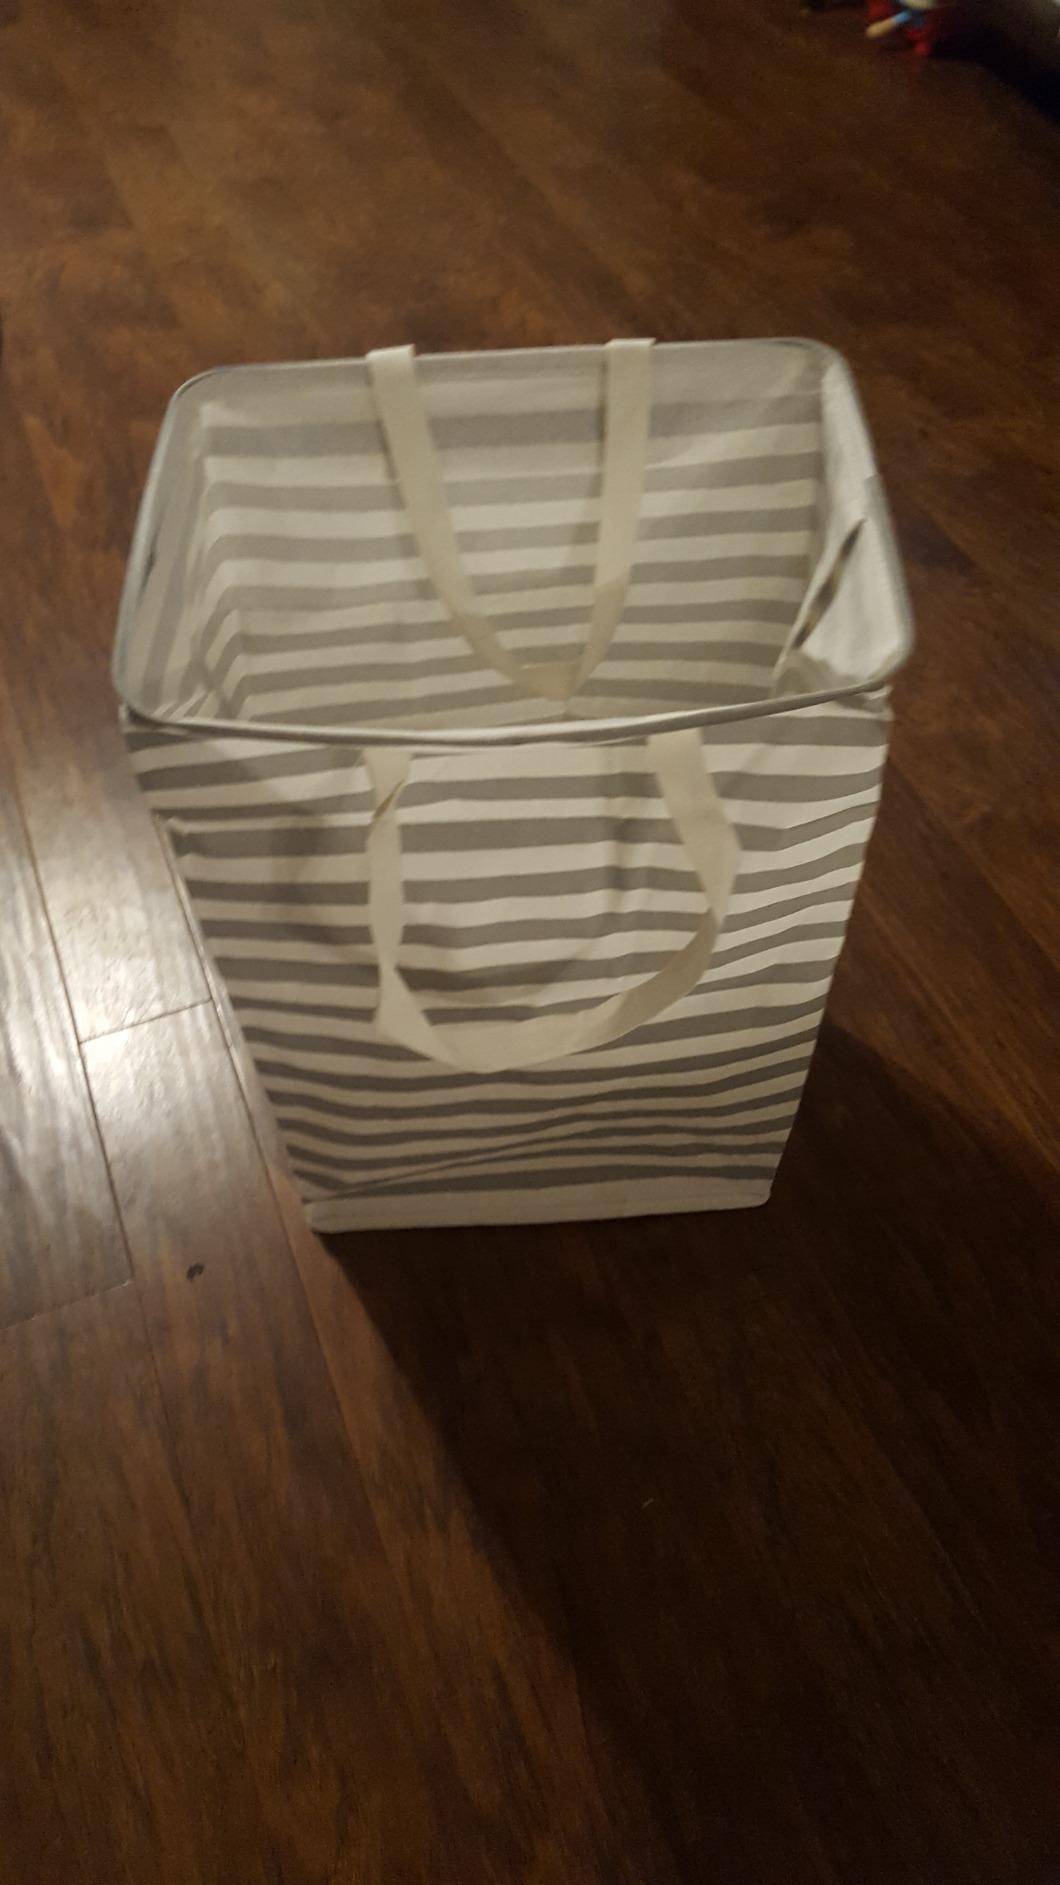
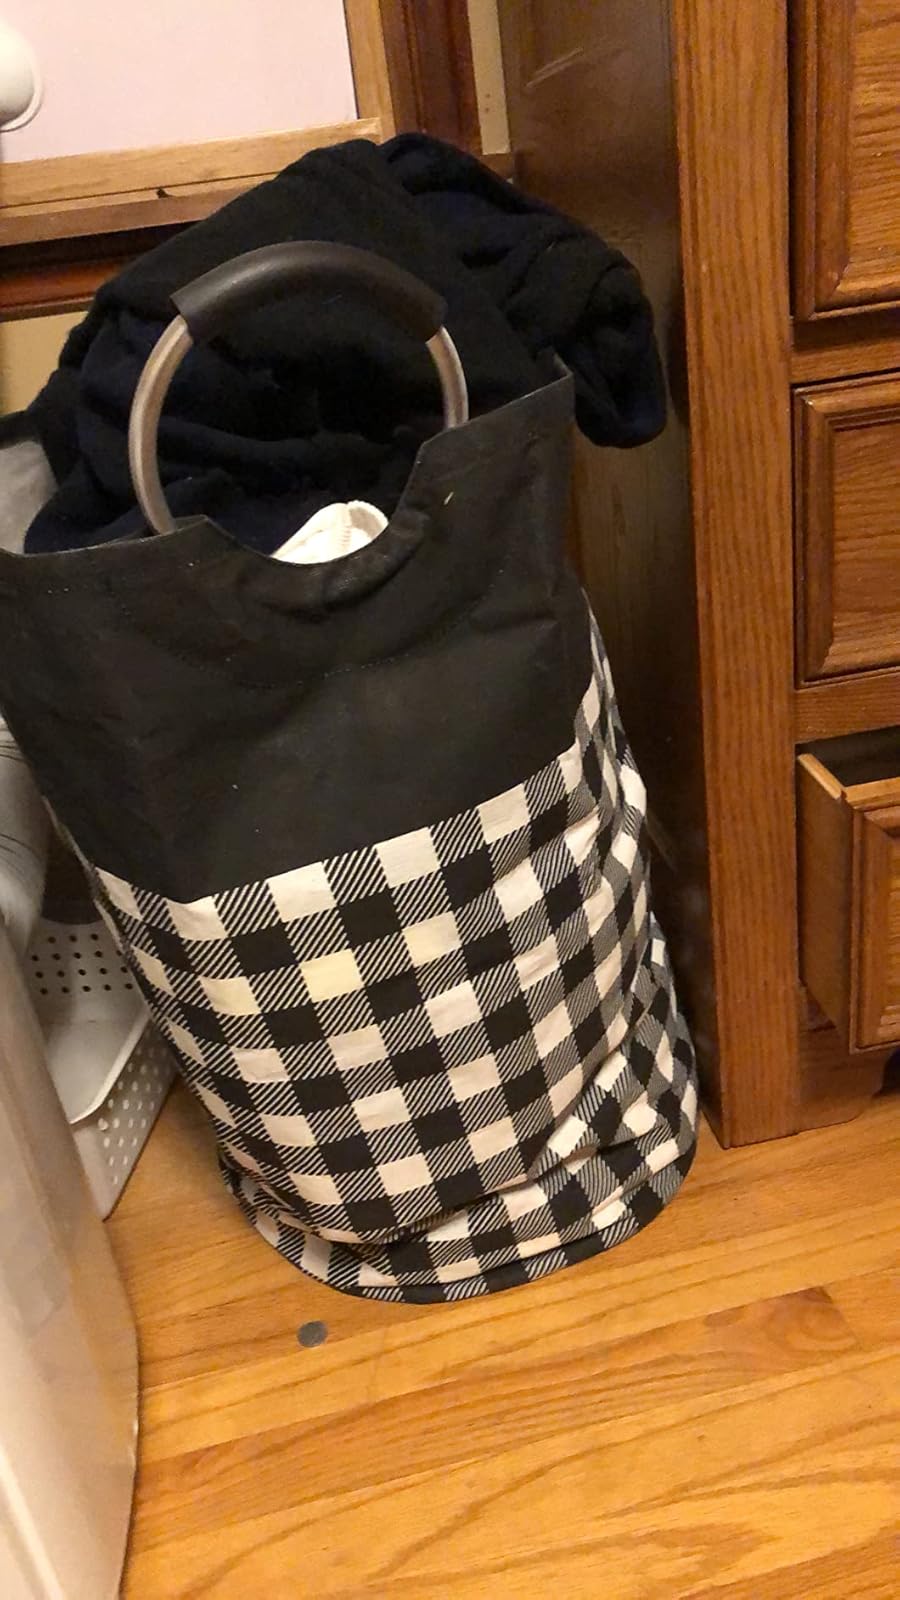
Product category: items_hamper
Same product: no